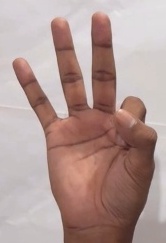
ASL sign: 9